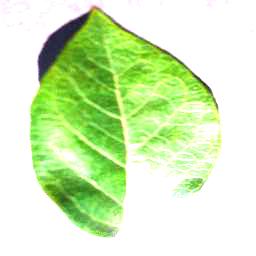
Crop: blueberry
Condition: healthy